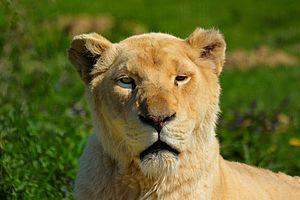
Photo avec le mode 1,3 X du Nikon D7100, focale équivalente 1000 mm
Le Nikon D7100 est un appareil photographique reflex numérique, dont la sortie a été annoncée par Nikon le 21 février 2013. Il remplace le D7000 dans la gamme APS-C de Nikon et se hisse au rang des reflex pour professionnels et amateurs avertis.